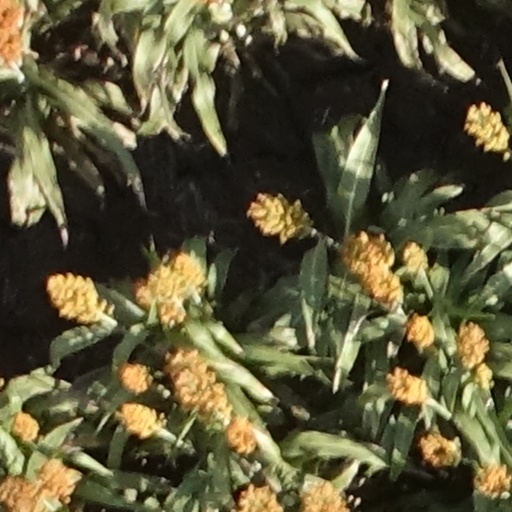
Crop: sorghum